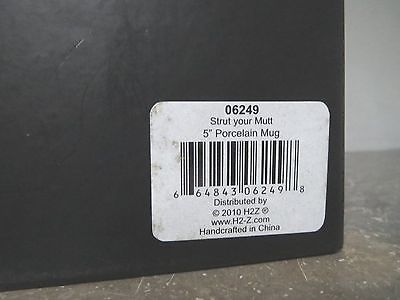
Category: mug